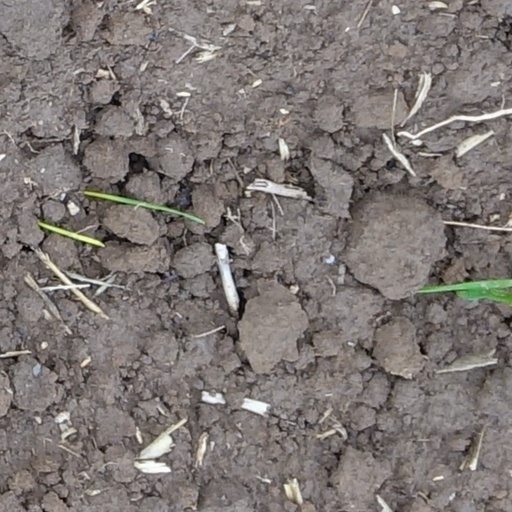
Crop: wheat